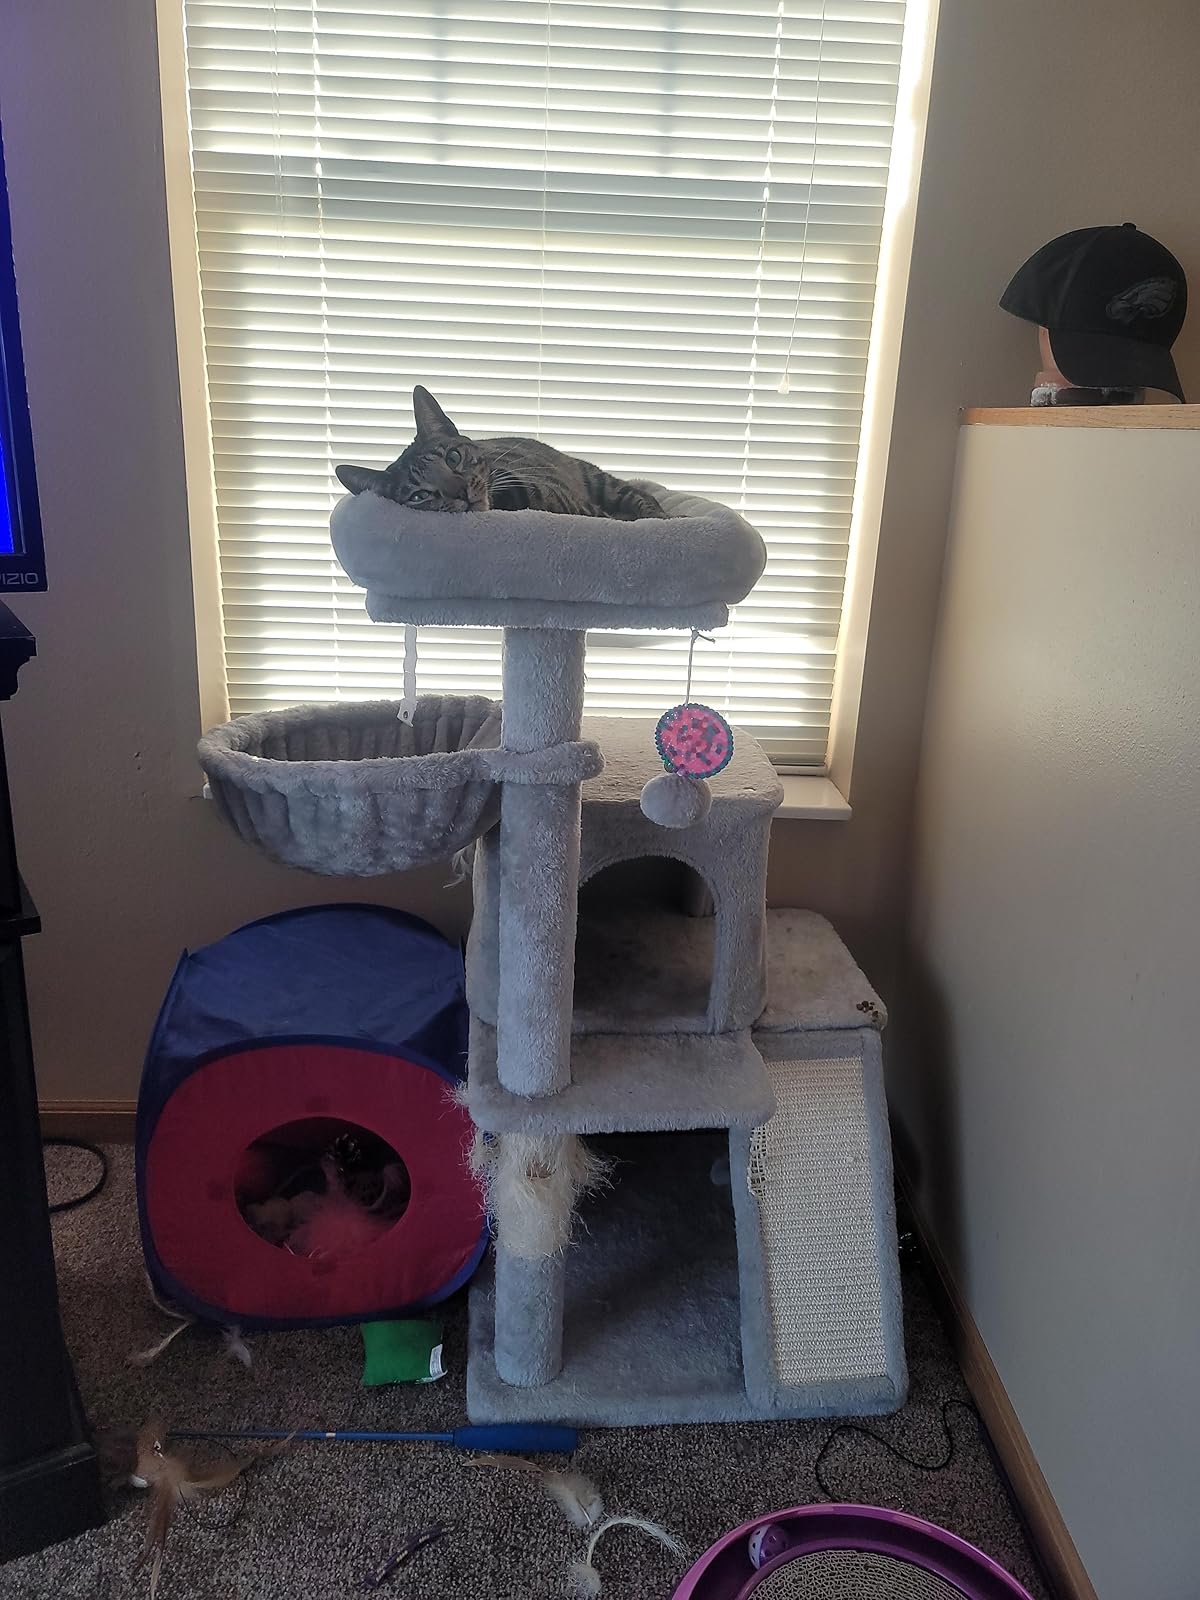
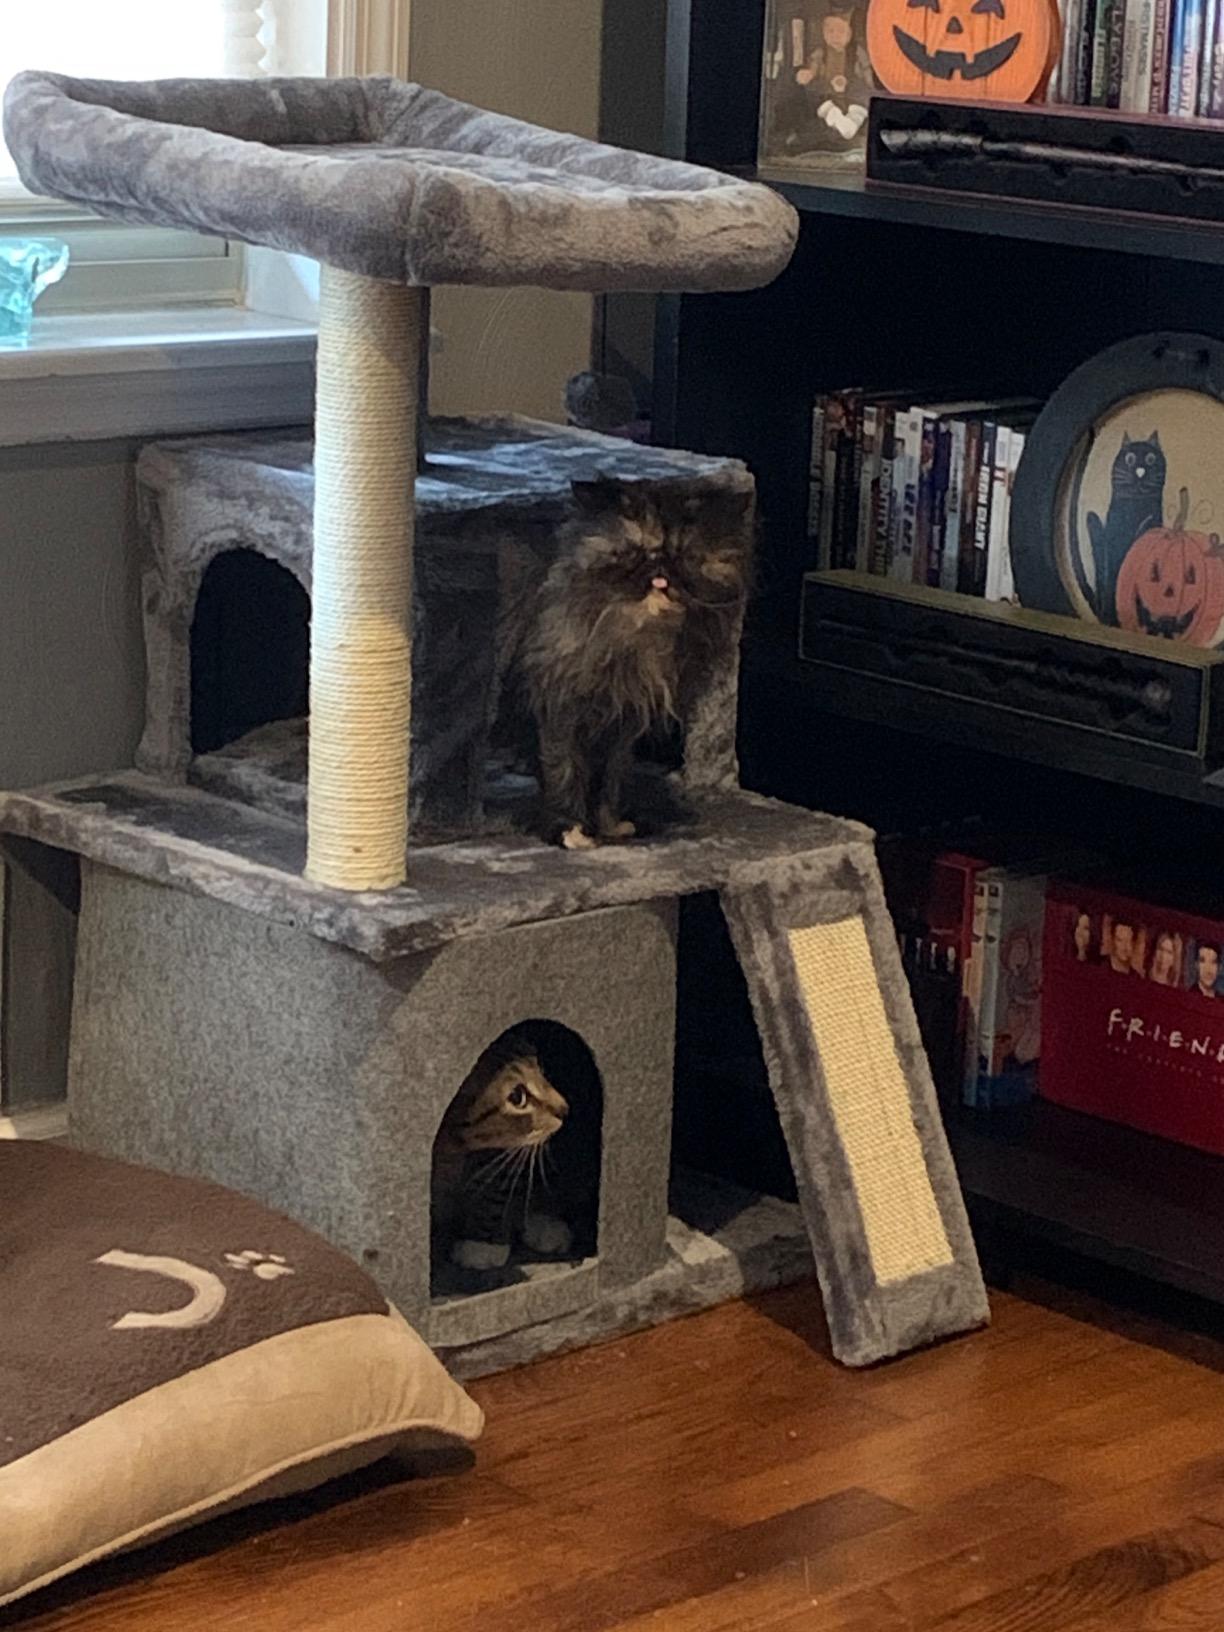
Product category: items_cat tree
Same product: no